McDonnell CF-101 Voodoo

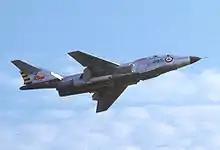
CF-101B Voodoo 17395 at the Bagotville Air Pageant, summer 1962. Notice the old-style Canadian flag.

On 24 July 1961, the first two Voodoos were transferred to Canada in a ceremony at RCAF Uplands in Ottawa, marking the beginning of Operation Queen's Row. 425 Squadron officially began operations at RCAF Namao, Alberta, on 15 October 1961, initially acting as the conversion training squadron for 410, 416, 409, and 414 Squadrons. No. 425 then became an operational unit itself, turning the conversion role over to No. 3 All Weather OTU at RCAF Bagotville, Quebec. By the end of 1962, the squadrons were operating out of RCAF Comox, British Columbia, (409 Squadron), RCAF North Bay, Ontario, (414 Squadron), RCAF Uplands, Ottawa, Ontario, (410 Squadron), RCAF Bagotville, Quebec, (425 Squadron), and RCAF Chatham, New Brunswick, (416 Squadron). Defence cuts in 1964 eliminated Nos. 410 and 414 Squadrons (although a reformed 414 Squadron would operate the Voodoo years later).